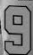
Number: 9